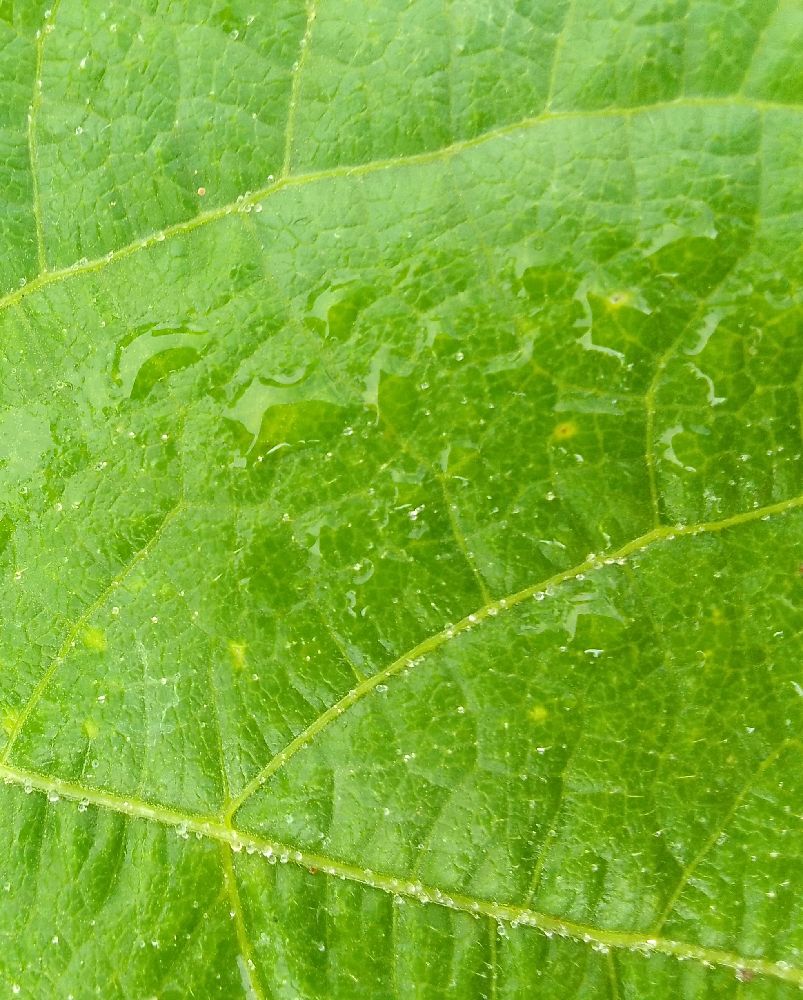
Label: healthy